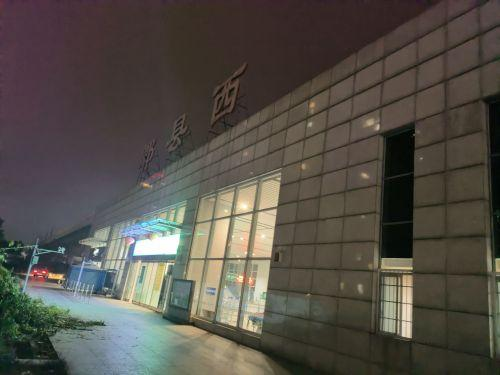
地标名称：郫县西站
所在城市：成都市·郫都区